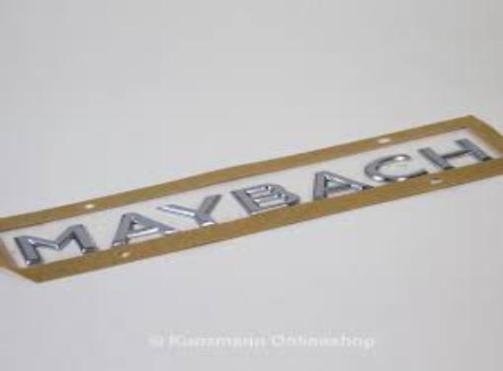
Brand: maybach-2
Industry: Transportation